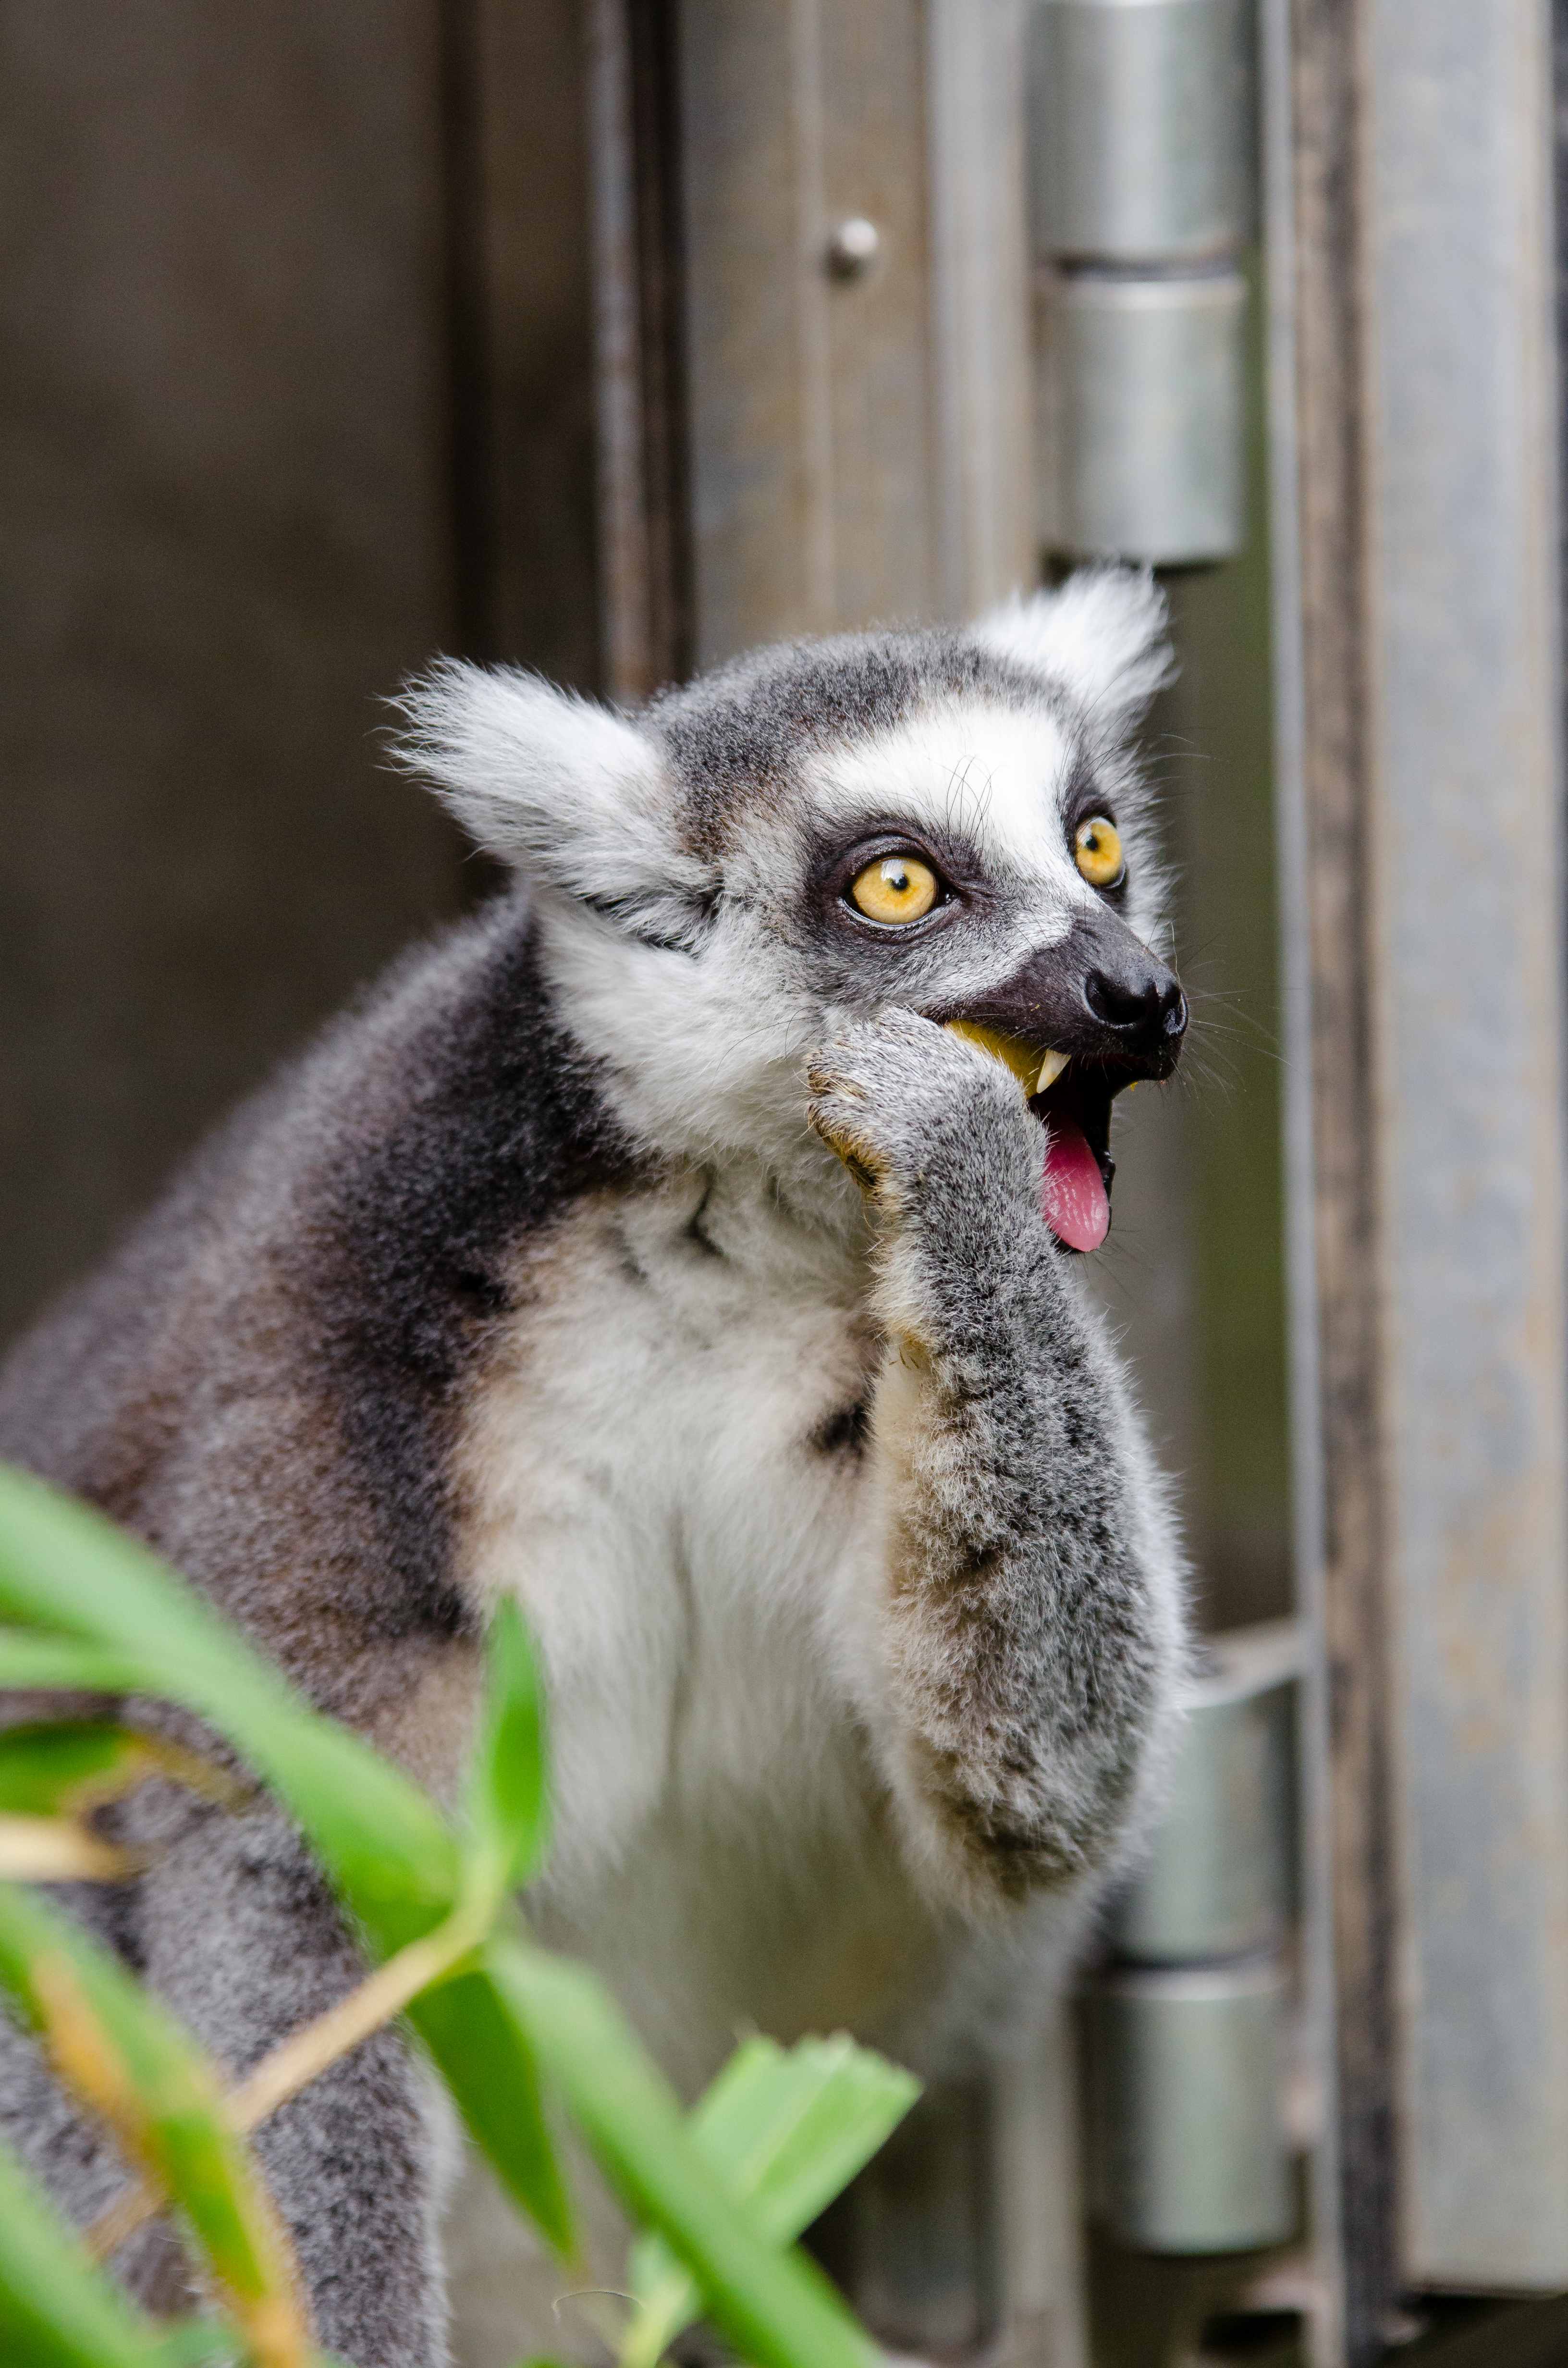
nature, animal, wildlife, zoo, beak, mammal, fauna, primate, close up, madagascar, vertebrate, lemur